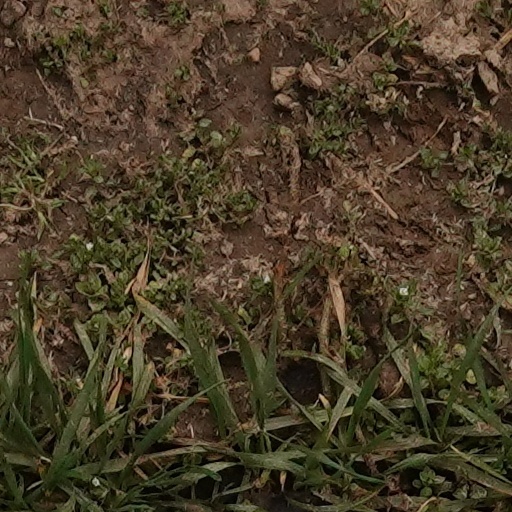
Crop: wheat